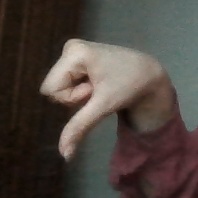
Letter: waw